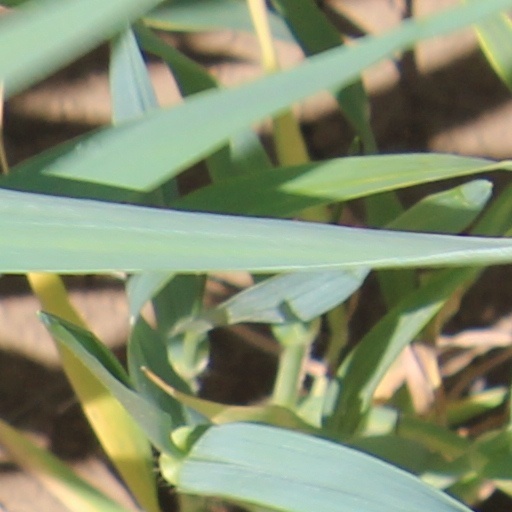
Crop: wheat